Louis Drucke

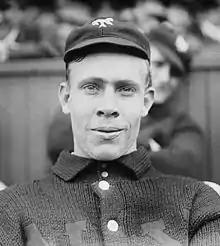
Drucke in 1912

Louis Frank Drucke (December 3, 1888 – September 25, 1955) was a professional baseball pitcher. He played all or part of four seasons in Major League Baseball with the New York Giants from 1909 to 1912. As a pitcher, he won 18 while losing 15 games, with a 2.90 earned run average. As a batter, he hit .178 with one home run.